Eskimo curlew

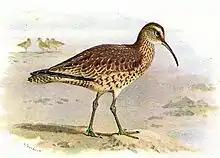
Eskimo curlew by Archibald Thorburn

Eskimo curlews are small curlews, about 30 centimeters in length, weighing approximately 360 g, and having a wingspan of 70 cm. Adults have long dark greyish legs and a long bill curved slightly downward. The upperparts are mottled brown and the underparts are light brown. They show cinnamon wing linings in flight. They are similar in appearance to the Hudsonian whimbrel, the American subspecies of the whimbrel, but smaller in size.